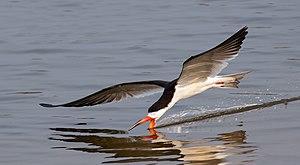
Le Bec-en-ciseaux noir est une espèce d'oiseaux de mer de la famille des Laridae qui ressemble à une sterne. Cette espèce fait partie des trois espèces appartenant au genre Rynchops, toutes trois nommées Bec-en-ciseaux.